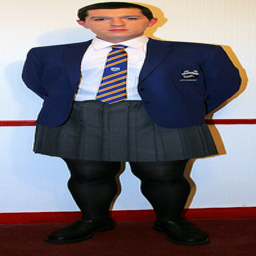
A man in a tie and a suit standing.
A manin a kilt standing with his hands behind his back
A male student wearing a female school uniform
The man with the kilt is standing on the red carpet.
A tall man wearing a A black skirt with a jacket and tie.